Malaysia Marine and Heavy Engineering

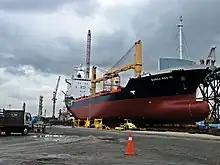
Bunga Mas 10 at MMHE yard

The MMHE West yard is the single largest fabrication yard by annual tonnage capacity in Malaysia. It also boasts one of the largest dry docks in South East Asia. It is located at Pasir Gudang, Johor.